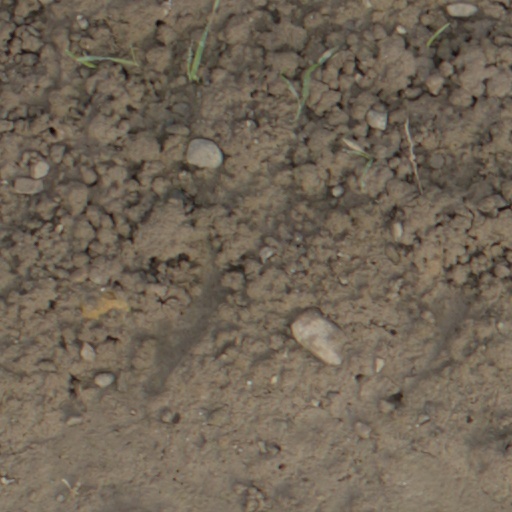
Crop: wheat